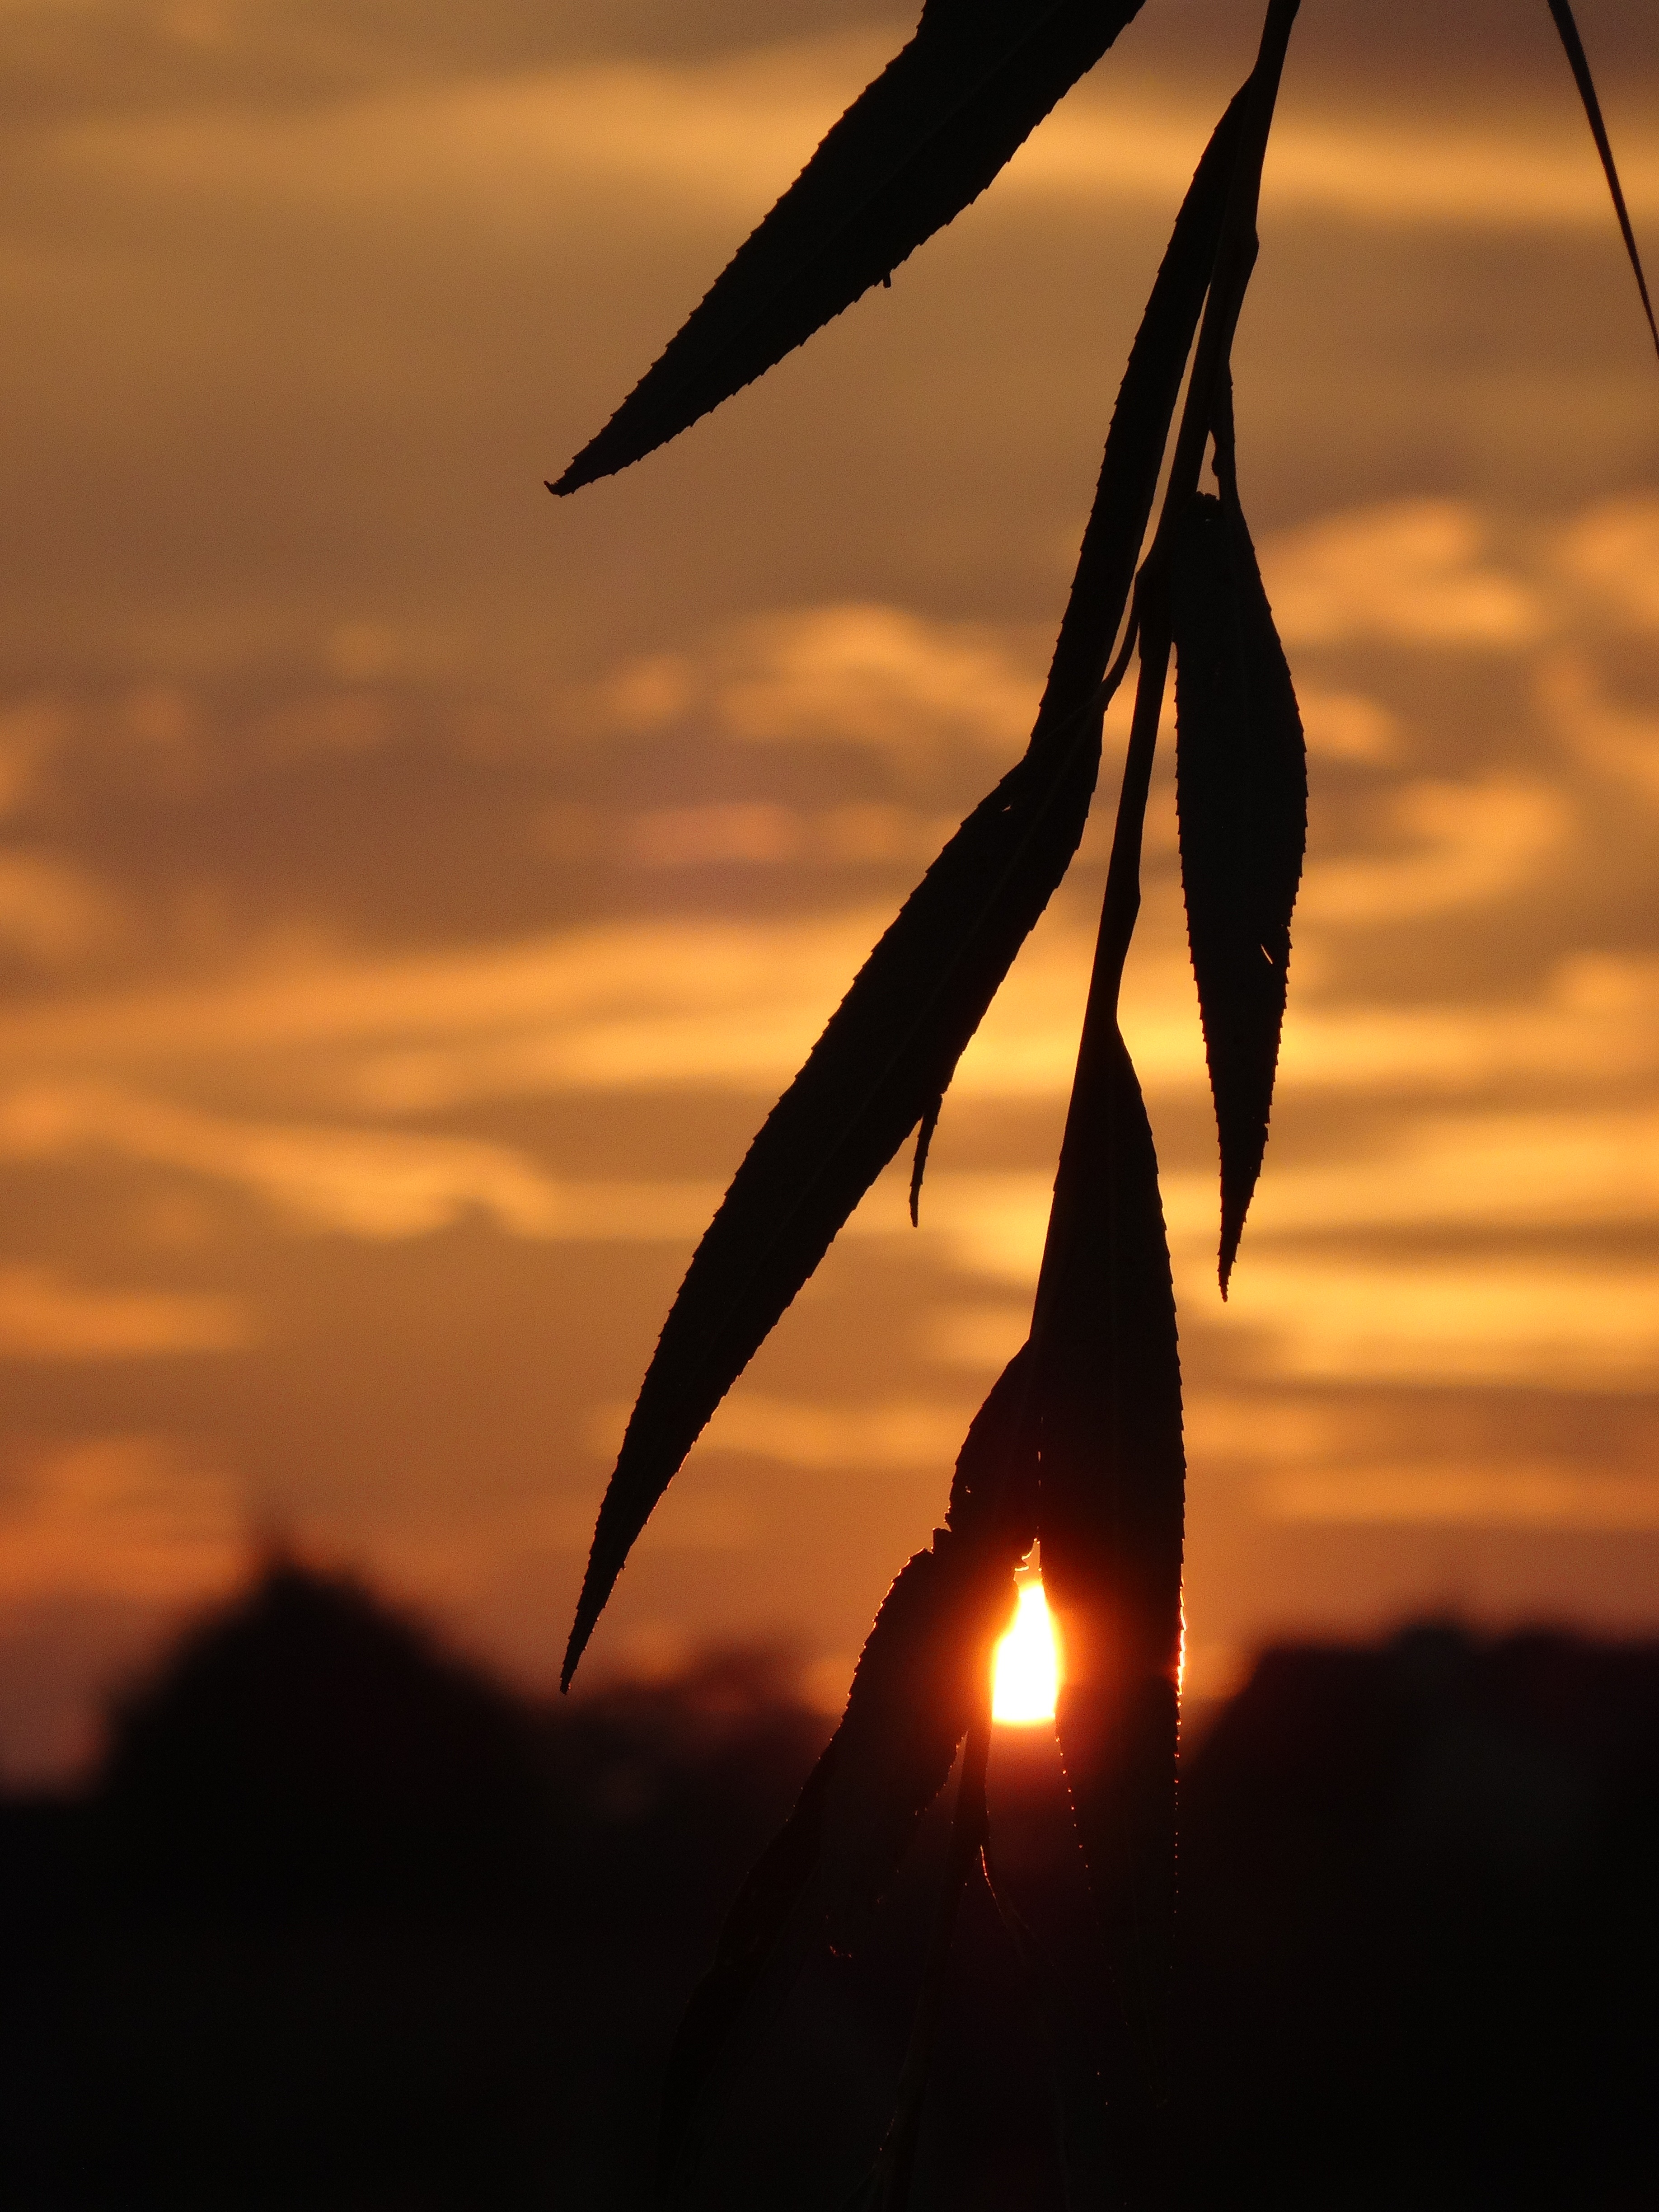
landscape, nature, silhouette, light, sunrise, sunset, sunlight, morning, wind, dawn, dusk, foliage, evening, darkness